Olivier Roller

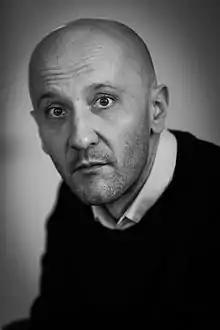
Olivier Roller par Claude Truong-Ngoc mars 2015

Olivier Roller (born 1972 in Strasbourg) is a French photographer based in Paris. He specializes in photographic portraits, and since 2009 he has been creating photographic frescos. The images are about individuals of power, which he places in settings or poses reminiscent of historic portraits, from antiquity to Napoleon, creating portraits of the "emperors of today."